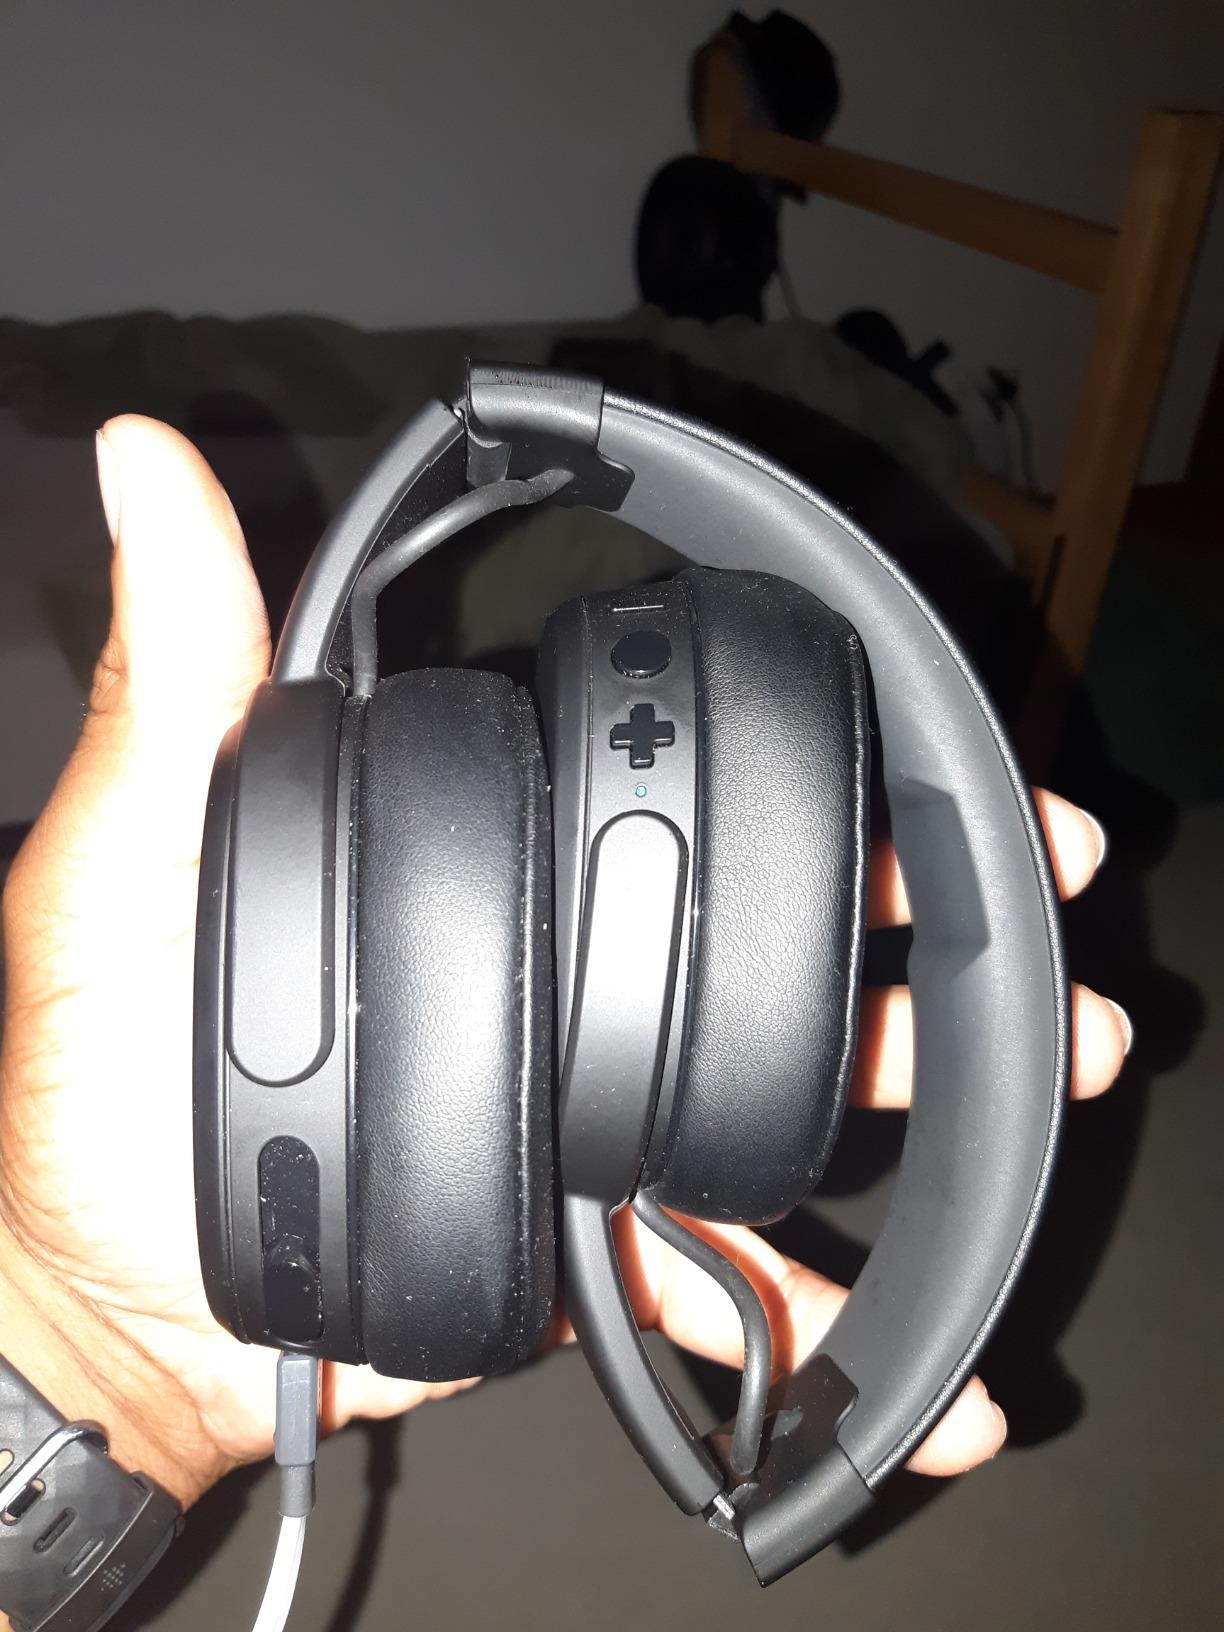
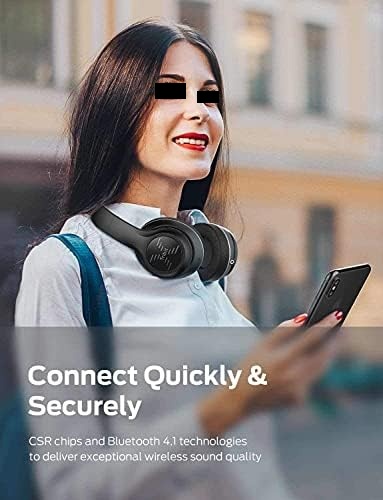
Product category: headphones
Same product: no